Toby Alderweireld

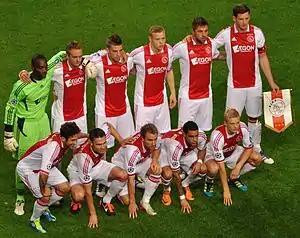
Alderweireld with Ajax teammates in 2011

With one more year remaining on his contract, Alderweireld opted not to extend his contract with Ajax, subsequently receiving plenty of interest during the off-season, with Bayer Leverkusen, Liverpool, Napoli and Norwich City being mentioned as the most keen to sign the young defender.